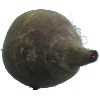
Label: beetroot